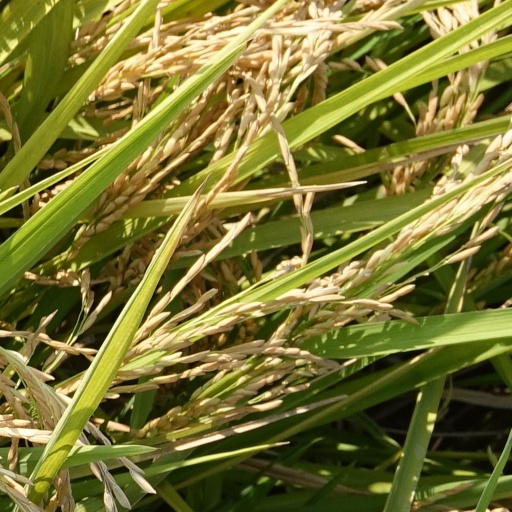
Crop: rice